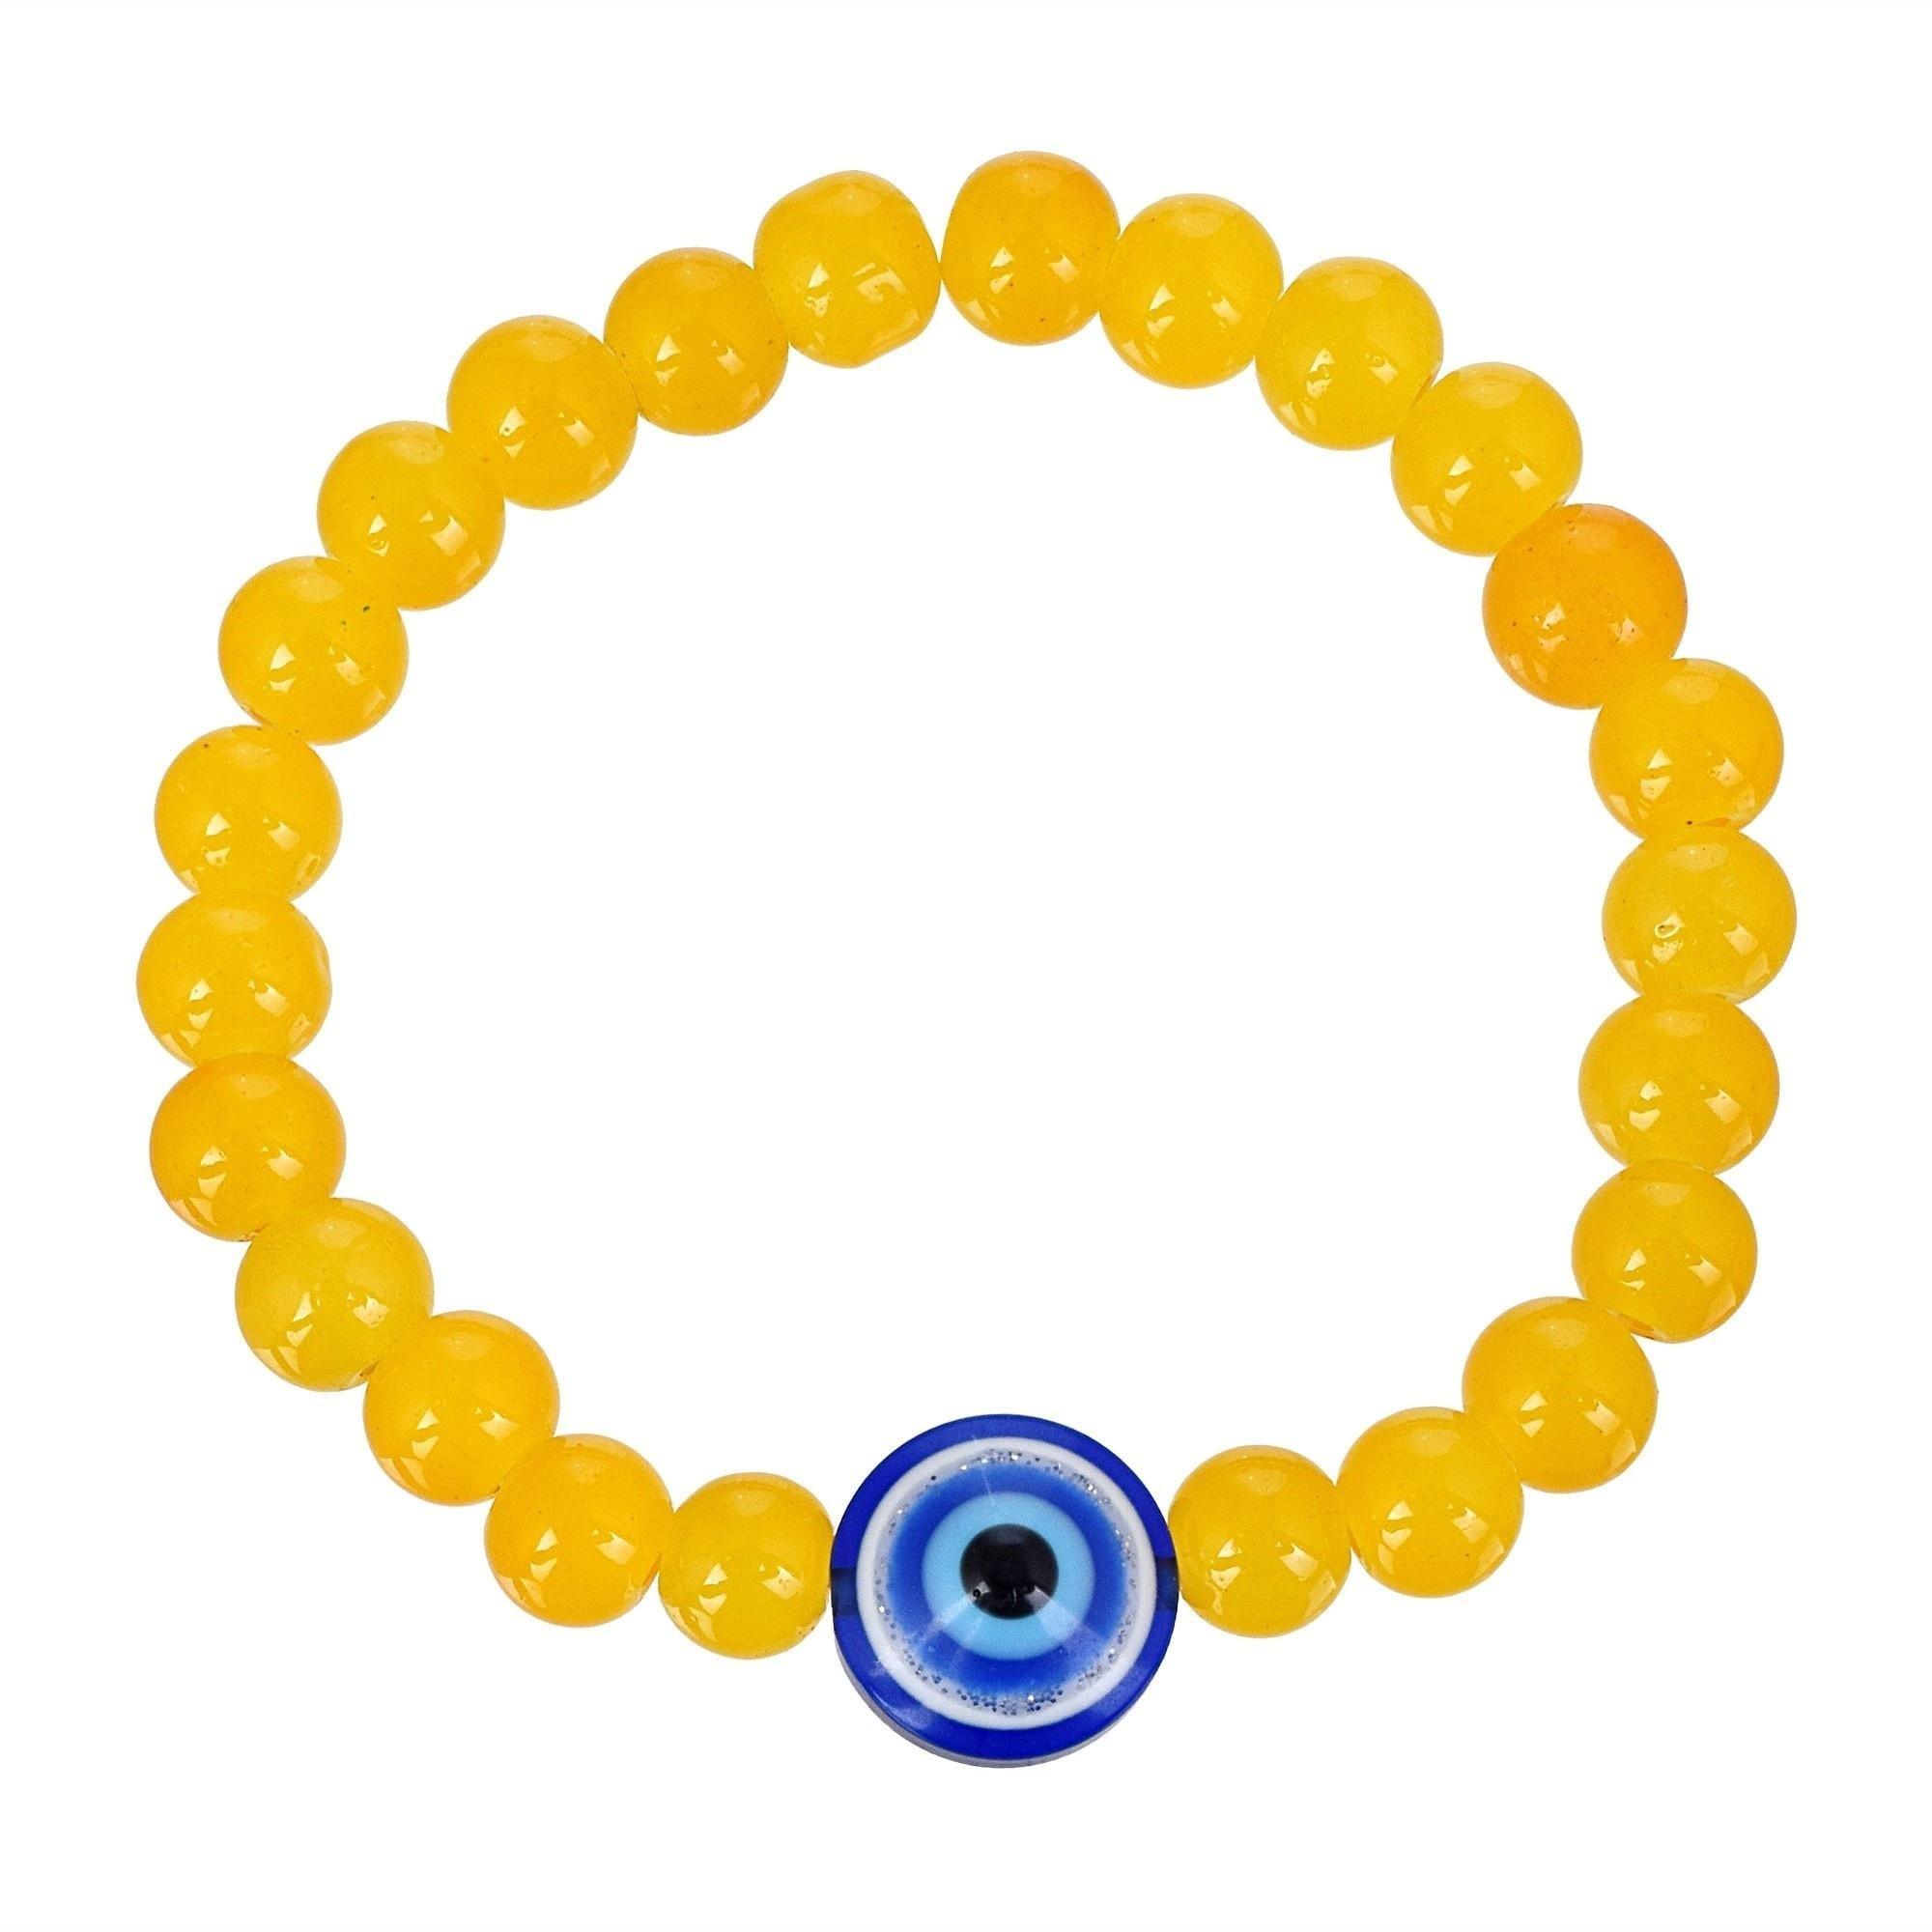
ADMIER Yellow Sapphie Stone Bracelet with round evil eye Natural Healing Crystal Gem Stone Beaded Bracelet for Men & Women
Type: Bracelets & Bangles
Brand: ADMIER
Price: Rs. 399
 Crystals have been used throughout history for healing. Crystals work with the human energy field and can move, absorb, focus, direct and diffuse energy within the body. Working with crystalline energy helps the body to find its natural rhythm. Crystal healing is basically the laying on of stones of different vibrational rates onto the body in order to effect healing and change. They vibrate at different levels depending on their composition and color. They have certain characteristics that make them wonderful allies to us.
Features: Base material - alloy,Color - yellow,Plating - rhodium
Included: 1 Bracelet